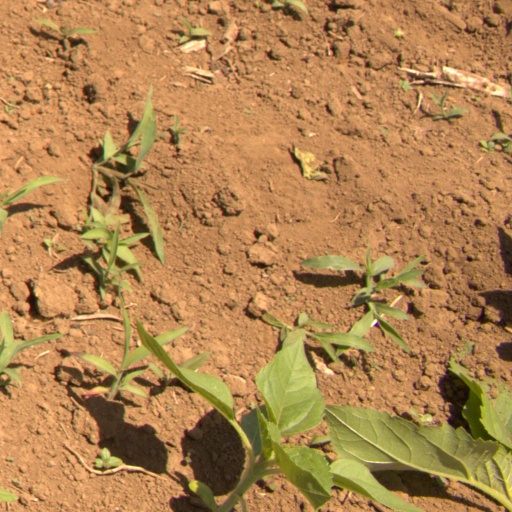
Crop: Jerusalem artichoke